Ron Butlin (ice hockey)

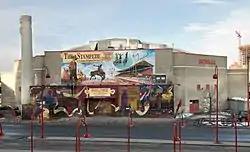
Arena exterior

Butlin founded the Calgary Spurs as an independent senior ice hockey team in 1964, after the Calgary Stampeders team had folded. The Spurs were not part of any league and played an exhibition schedule during the 1964–65 season. The team had an average of 3,000 fans per home game which increased when it joined the Alberta Amateur Hockey Association (AAHA) playoffs. Senior hockey in Alberta was consolidated into the Alberta Senior Hockey League during June 1965. The Spurs were invited to join the newly formed Alberta league, and were also invited to join the Western Canada Senior Hockey League (WCSHL) which was based in both Alberta and Saskatchewan. He considered offers from both leagues, and chose to join the WCSHL. The Spurs finished the 1965–66 WCSHL season in first place, but lost to the Drumheller Miners in the league playoffs.